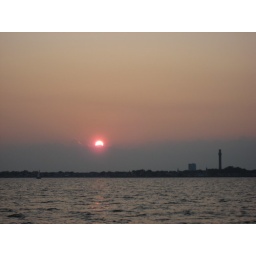
The sun ducks behind a cloud horizon over Provincetown, Mass., as seen from the Schooner Hindu.